Parque das Nações

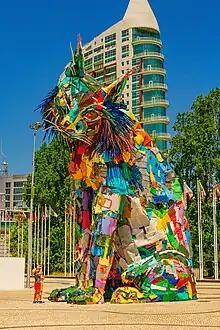

Leveraging its strategic geographical location, the Park is home to a modern marina. The Parque das Nações Marina offers 600 mooring posts for recreational boats and is equipped with infrastructure to host major nautical events, featuring an event pier and a Pier Bridge not only for cruise boats or large historical vessels but also as a support area for land events. The marina's unique setting amidst the natural reserve of the Tagus estuary lends it a distinctive charm.